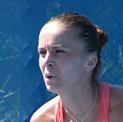
Age: 25